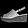
Label: Sandal